Abdulkareem Baba Aminu

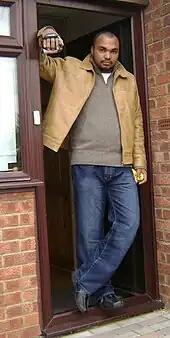
Abdulkareem Baba Aminu

Abdulkareem Baba Aminu (born Kaduna, 7 July 1977) is a Nigerian journalist, cartoonist, comicbook artist and retailer, painter, writer, poet and culture critic.